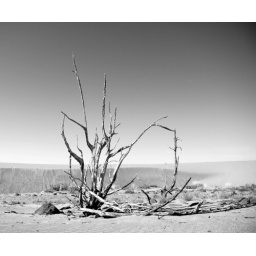
A boned dry dead tree in the sand dunes.